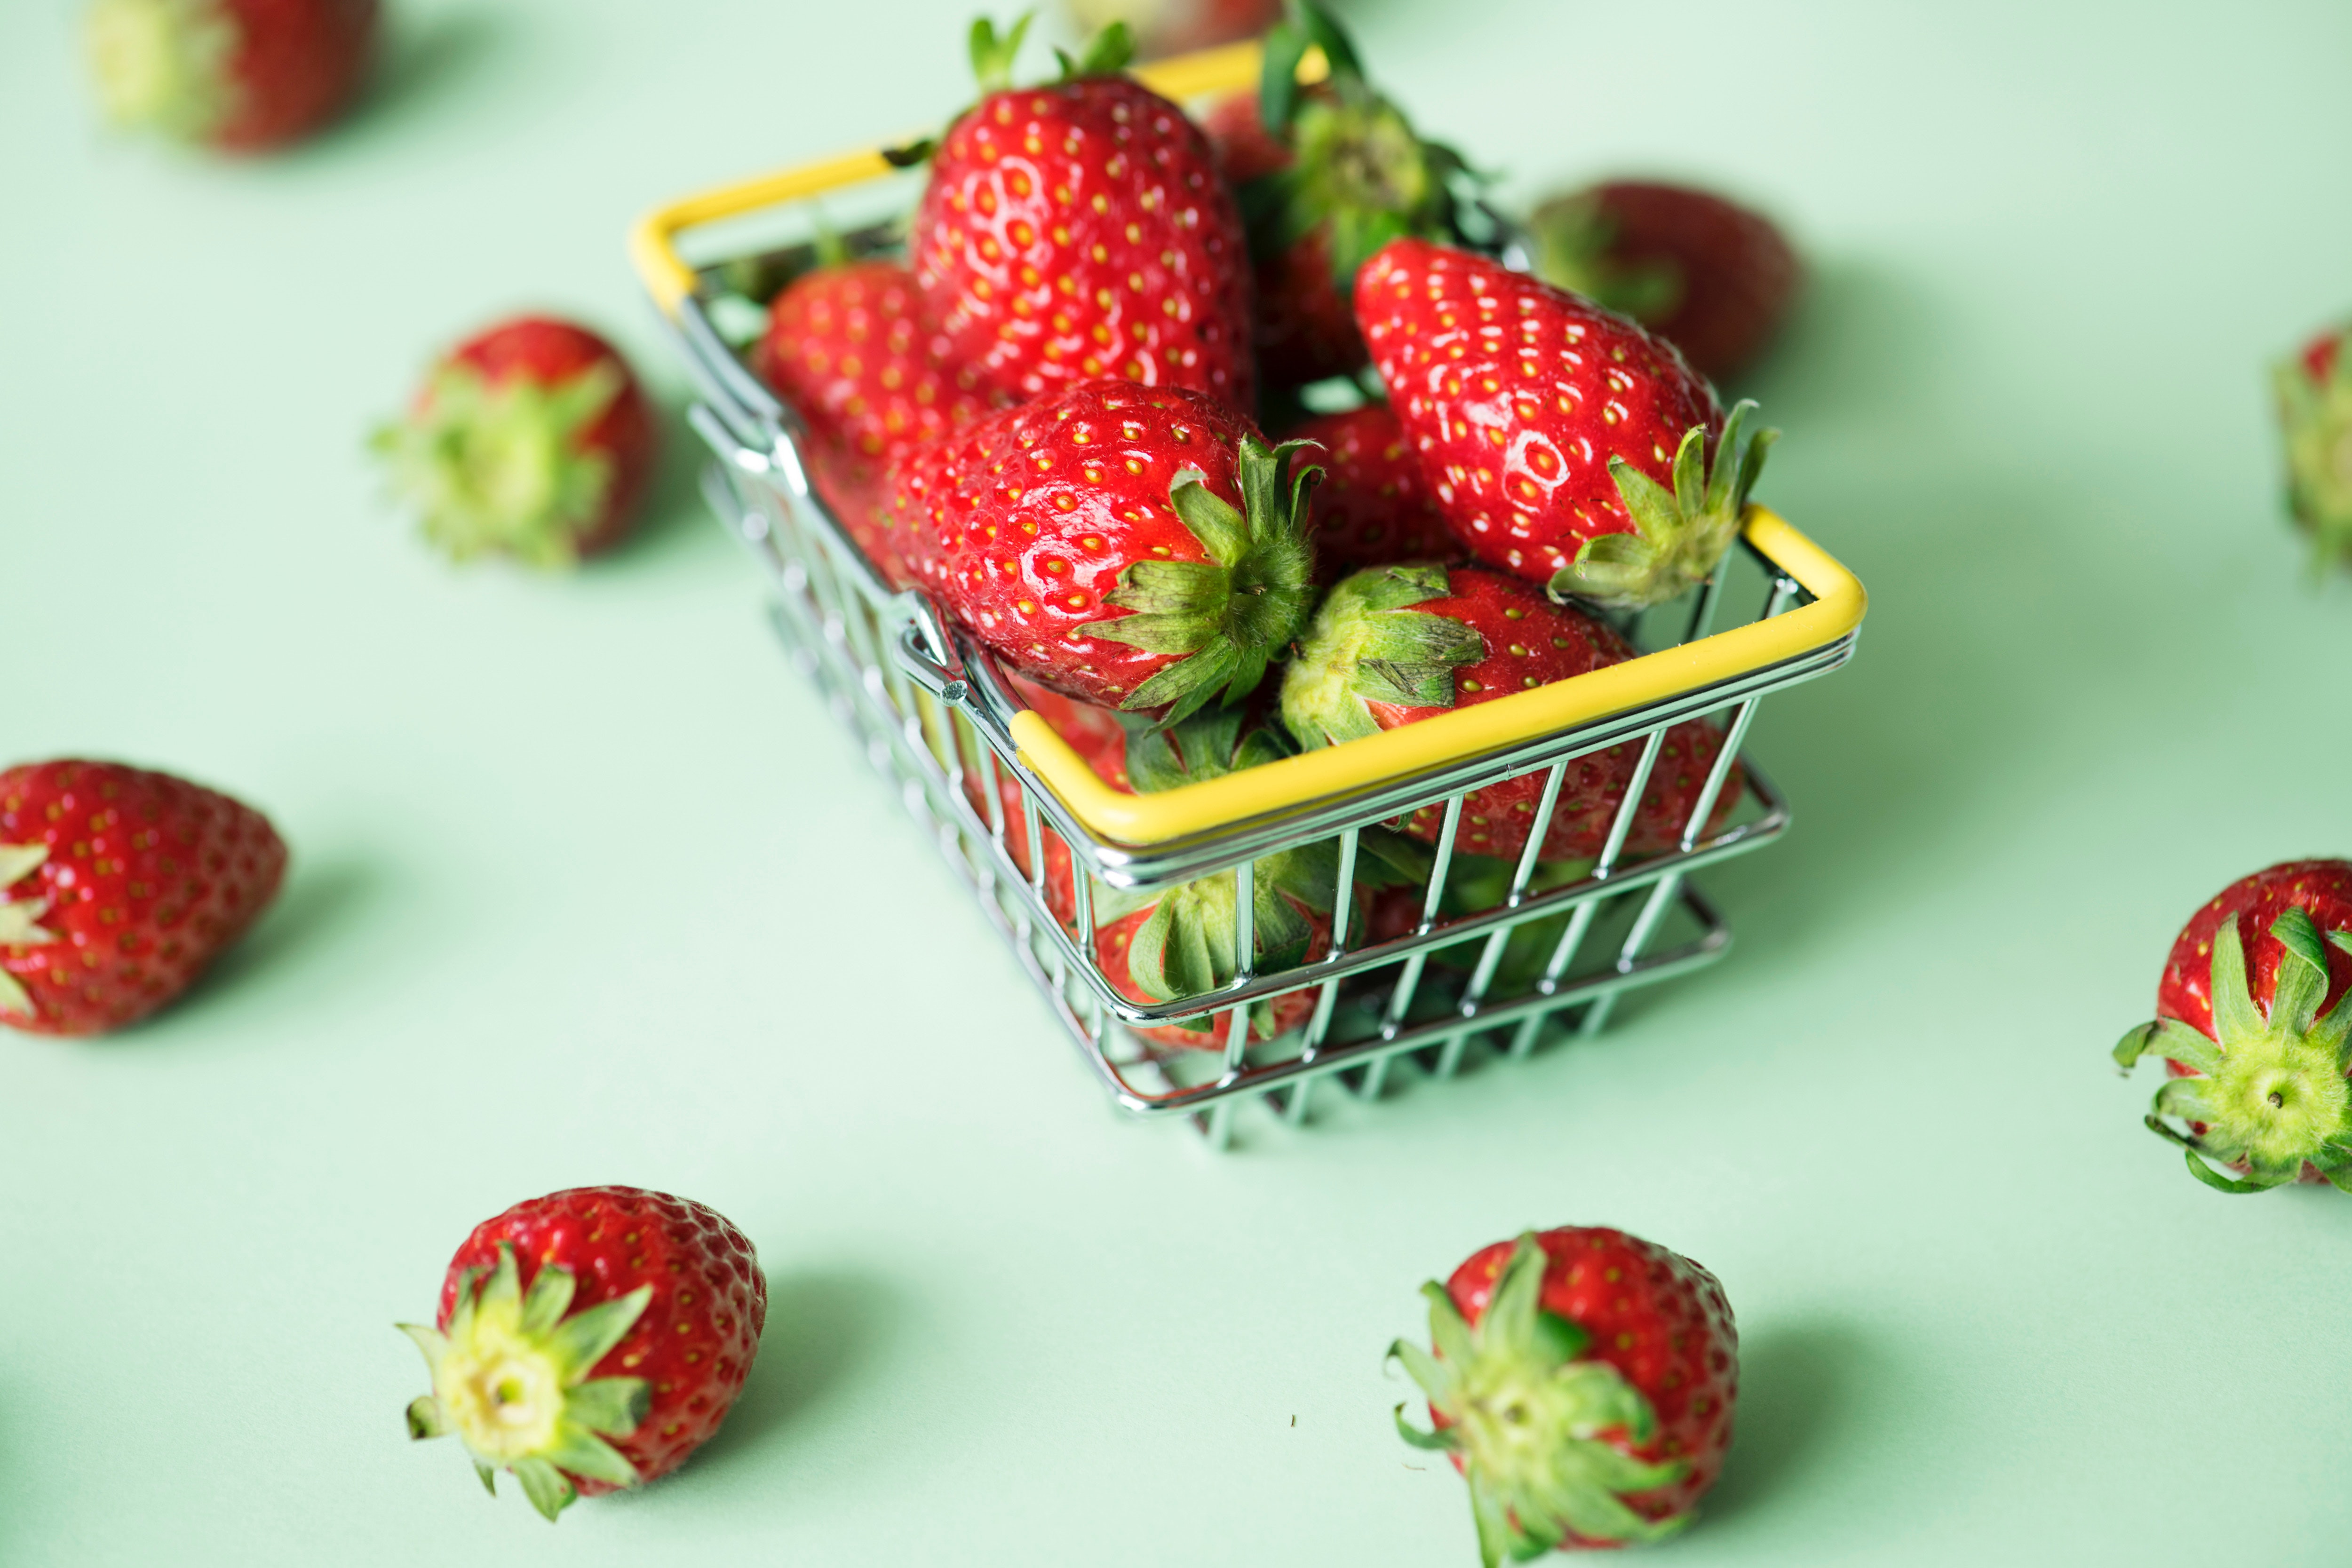
strawberry, strawberries, food, fruit, berry, plant, frutti di bosco, natural foods, produce, alpine strawberry, accessory fruit, sweetness, ingredient, superfood, cuisine